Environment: lab
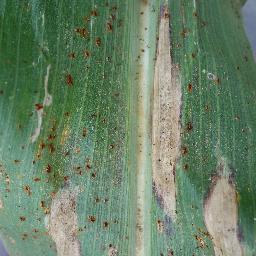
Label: northern_corn_leaf_blight